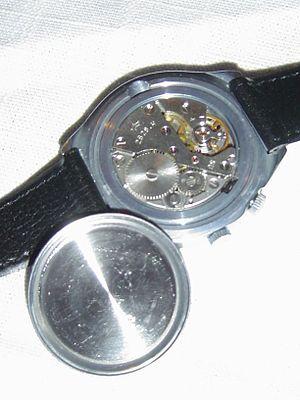
Montre Russe Raketa Русский: Российские часы Ракета